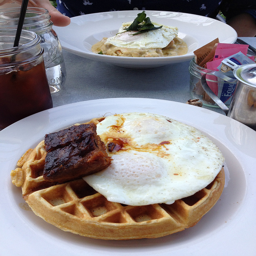
Breakfast foods including eggs on top of a waffle.
A waffle with eggs on top on a plate.
An egg sits on top of a waffle on a plate.
Small piece of steak with a poached egg on a Belgium waffle.
A plate with a waffle, egg, and some type of meat on top.